Nissan HR engine

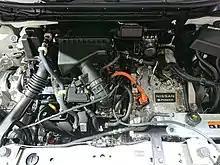
HR12DE with EM47 motor installed in 2023 Nissan Kicks e-POWER

The HR12DE is a naturally aspirated straight-three engine. Bore: ; Stroke ; 12-valve DOHC; EFI with variable valve timing. It produces and .